Primo (milk)

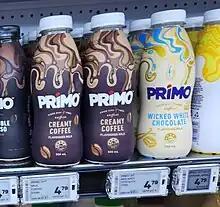
Primo at a New World supermarket

Primo is a New Zealand flavoured milk brand owned by Fonterra.